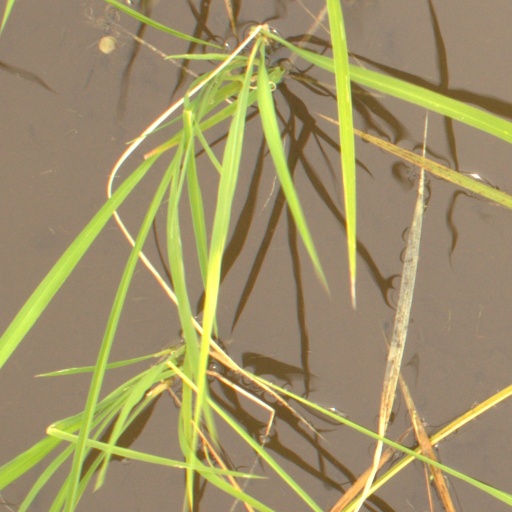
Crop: rice